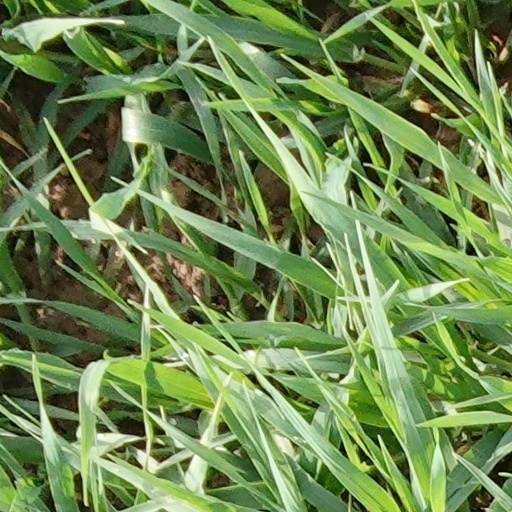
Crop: wheat